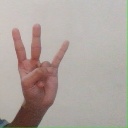
अक्षर: क्ष